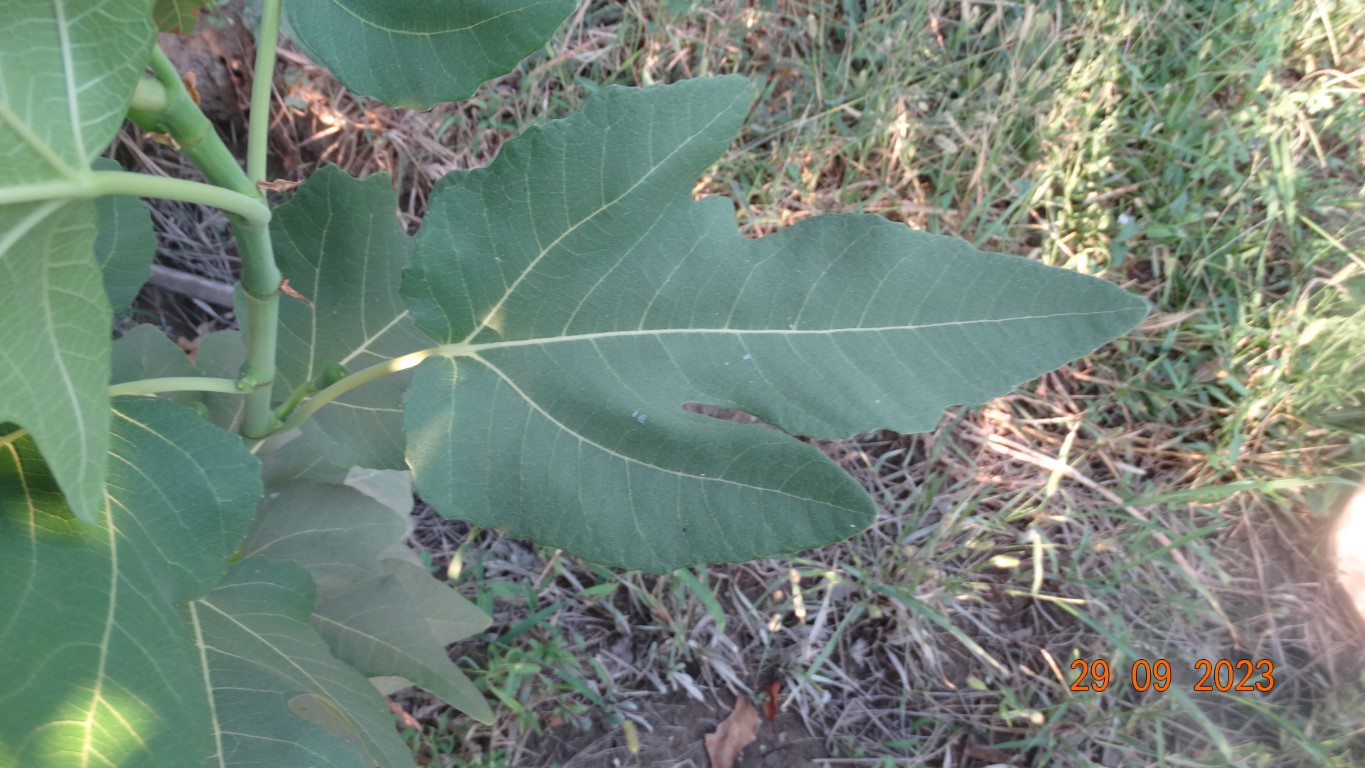
Label: healthy